Ulashkivtsi

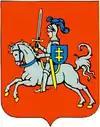

Ulashkivtsi is a village located at the Seret River in Chortkiv Raion (district) of Ternopil Oblast (province in western Ukraine. It belongs to Nahirianka rural hromada, one of the hromadas of Ukraine. Pop. 1,145.